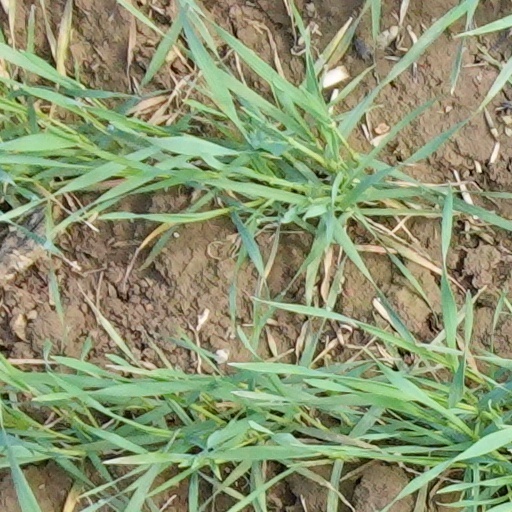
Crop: wheat